Tholos de Montelirio

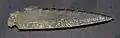
Rock crystal dagger from the tholos

The site is a megalithic construction dated to around 3000–2800 BC and composed of an open-air "corridor" about 40 meters long leading to two underground chambers that were supported during the site's construction by wooden pillars. Among the artifacts is a dagger with a blade made of rock crystal and an ivory handle decorated with 90 perforated discoid beads made of nacre. The main chamber contains human bodies and was covered with a red patina of cinnabar and decorated with sun motifs. The research by the University of Seville determined that during the winter solstice the sun was beaming for a few minutes through the entrance corridor, illuminating the funeral chamber and hitting a stele that represented the mother goddess. A Bayesian model based on 22 radiocarbon dates on human bone suggested that the use of Tholos de Montelirio started in 2875–2700 BC and ended in 2805–2635 BC.